Ahmad Ansari

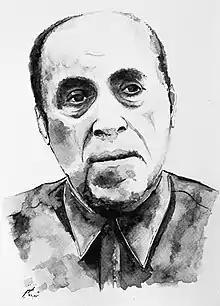
Watercolor portrait of Ahmad Ansari by Nazanin Ghezeli

Ahmad Ansari Gerashi known as Sheikh Ahmad, was an Iranian merchant, benefactor and international investor. He was born in Gerash, Fars, Iran in 1938 or 1939 and died on 11 September 2016 in Namazi Hospital, Shiraz. He is buried in Doha, Qatar.